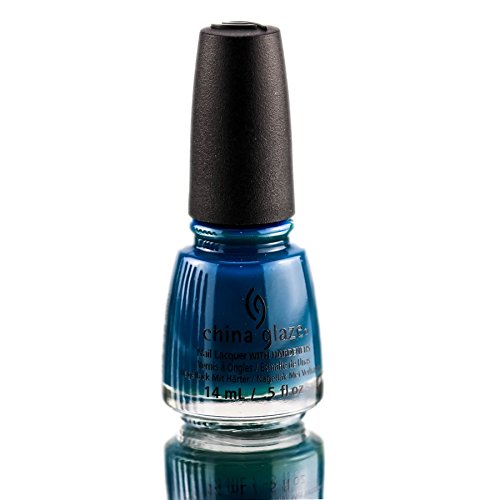
China Glaze Nail Polish, Jagged Little Teal 1471
Category: All Beauty
China Glaze Nail Polish, Jagged Little Teal, 1471, .50 fl. oz.Deep teal blue creme nail color.China Glaze Rebel Collection.
Features: Deep teal blue creme nail color | China Glaze Rebel Collection | Gives long lasting manicures | Dries quickly on nails